Keith Bulen

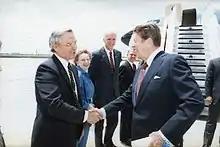
Bulen greeting President Ronald Reagan in 1985

Lawrence Keith Bulen (December 31, 1925 – January 4, 1999) was an Indiana politician.